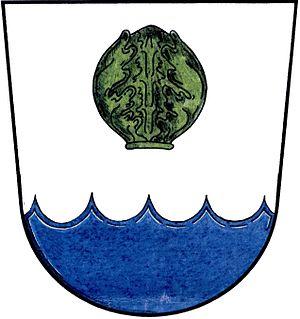
Roudné est une commune du district de České Budějovice, dans la région de Bohême-du-Sud, en République tchèque. Sa population s'élevait à 1 299 habitants en 2020.